Nick Castellanos

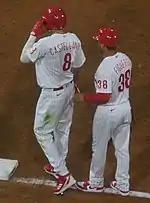
Castellanos on first base with the Phillies in 2022

On March 22, 2022, the Philadelphia Phillies signed Castellanos to a five-year, $100 million contract.